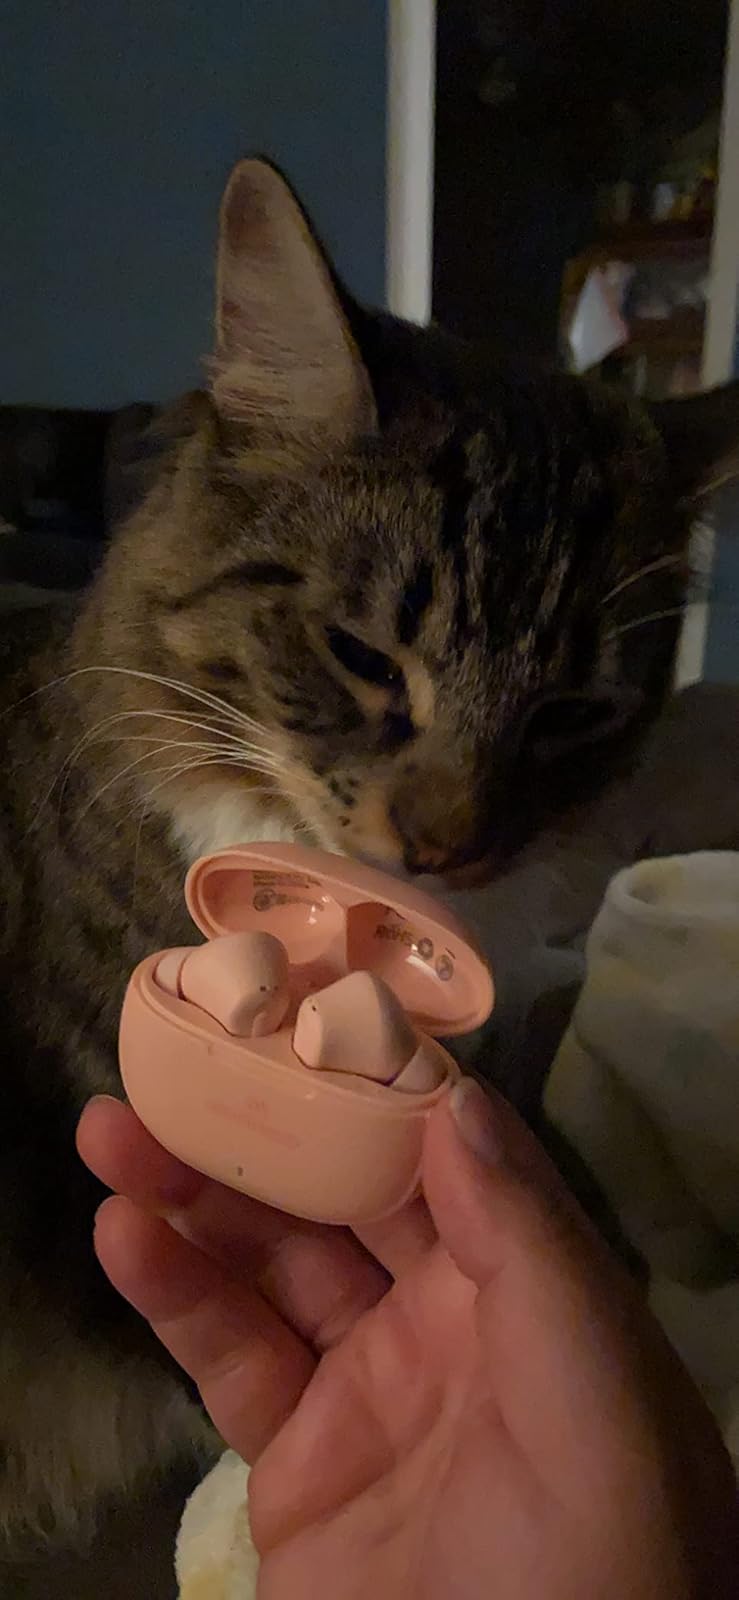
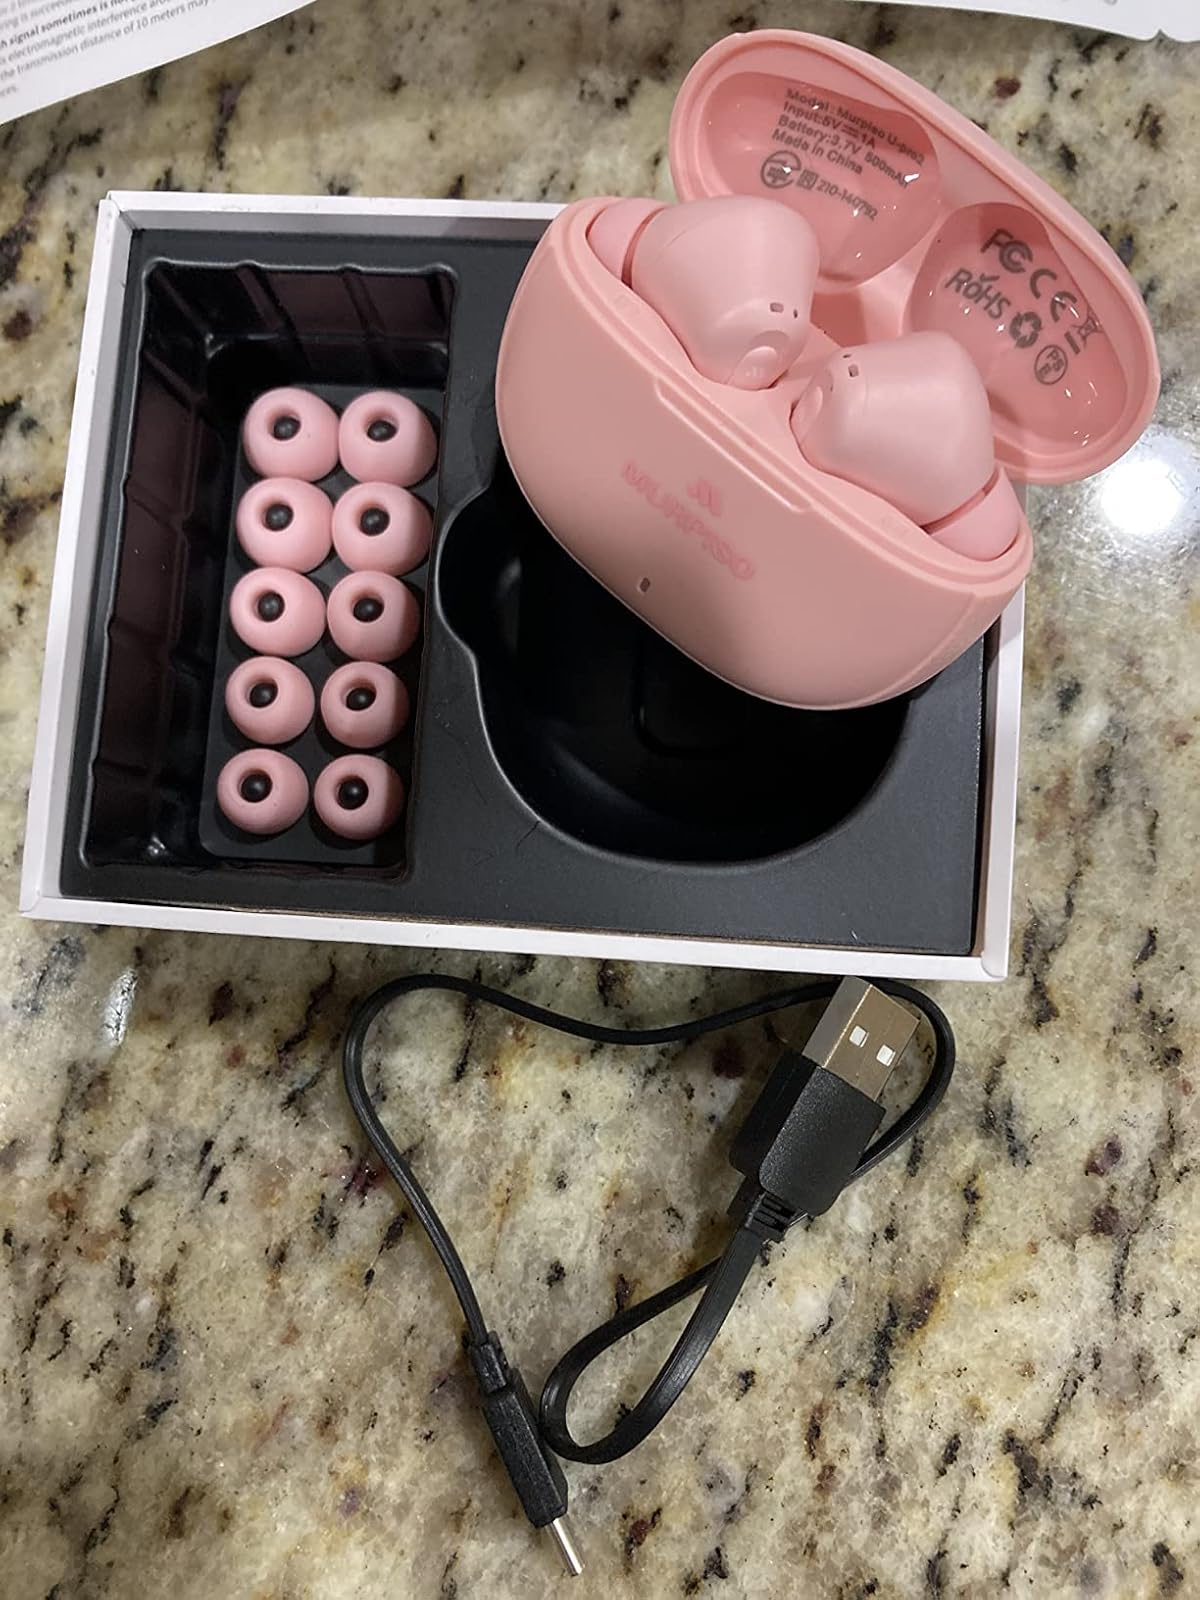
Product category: earbuds
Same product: yes